Mostyn Colliery

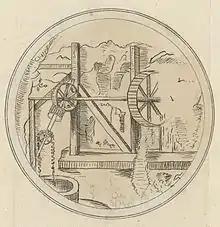
A sketch of an old engine at Mostyn Colliery, from Pennant's "A Tour in Wales" 1778

The Welsh writer Thomas Pennant wrote that coal mines at Mostyn were established as far back as 1261, during the reign of Edward I. Records show that in 1294, together with a stone quarry, the colliery had a value of £5 annually, and in 1423 was worth £3 6s 8d.